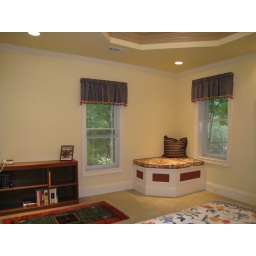
Terrace level bedroom with built in custom window seat with storage